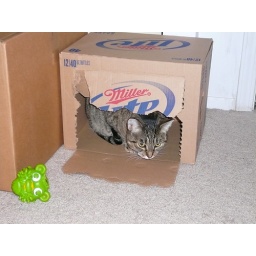
Lilly in her beer box cat house, lol